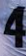
Number: 4